Ginetta Cars

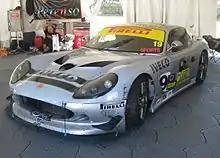
Ginetta G50 GT4

In 1970, the G15 was joined by the larger G21, which was initially available with either a four-cylinder, 1.7-litre sourced from the Rootes Group (Sunbeam) or a 3.0-litre Ford Essex V6 engine. The car largely used Rootes components. The 1.7-litre Sunbeam Rapier engine subsequently became the standard four-cylinder engine for the car. 80 cars in total were produced before production ceased in 1974 due to the oil crisis. The car was later morphed into an open top G23 and G24 coupé version but none of those variants went to production.